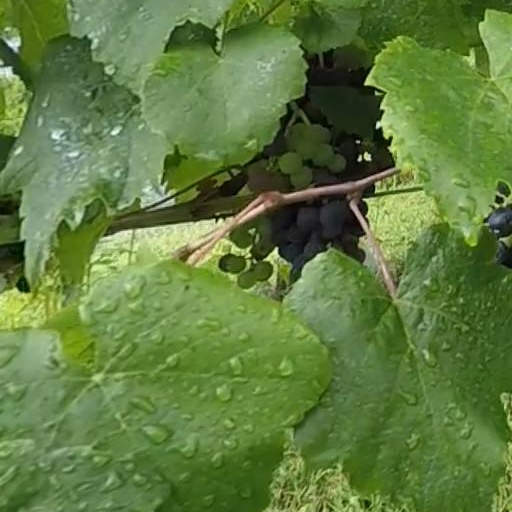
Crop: grape